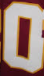
Number: 0